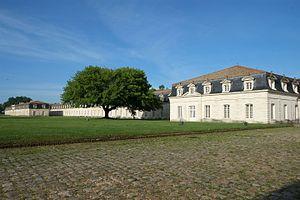
La Corderie Royale Rochefort Charente-Maritime France This building is indexed in the Base Mérimée, a database of architectural heritage maintained by the French Ministry of Culture,